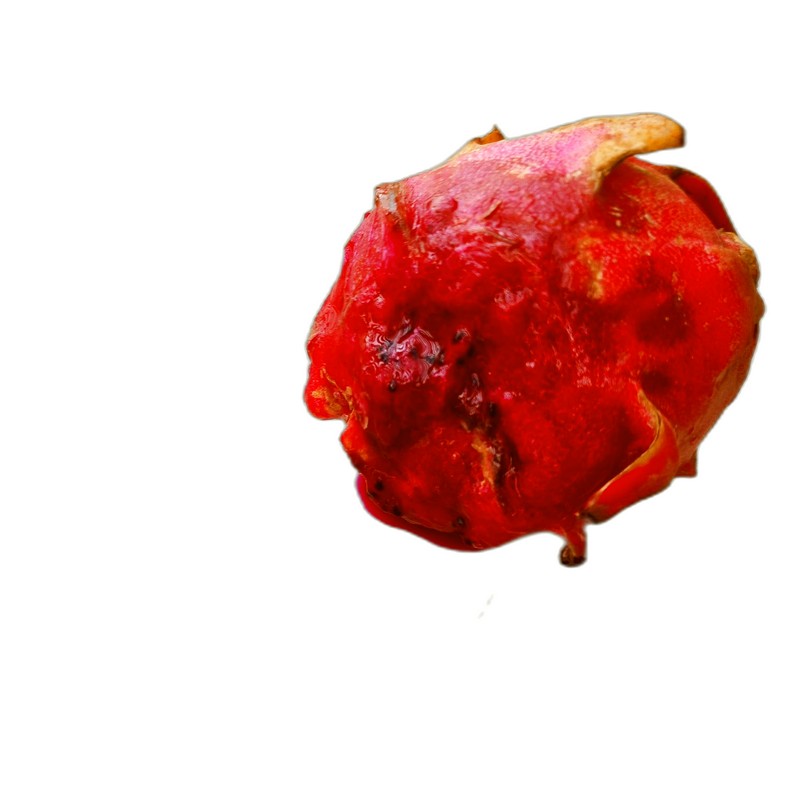
Label: Defect Dragon Fruit